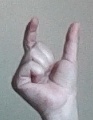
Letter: nun